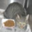
Label: cat